Teenage Zombies

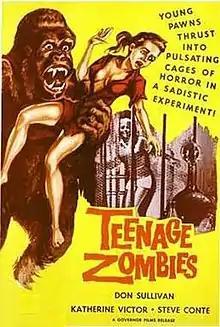
Promotional poster

Teenage Zombies is a 1959 science fiction horror film written, produced, edited and directed by Jerry Warren, and starring Katherine Victor, Don Sullivan, Chuck Niles and Warren's then-wife and production manager Brianne Murphy. Warren wrote the screenplay under his pen name Jacques Lecoutier (which he frequently misspelled in the credits). Film historian Bill Warren wrote "This dreadful, leaden and depressingly cheap film does have one unusual aspect... it was actually made by Jerry Warren in its entirety."